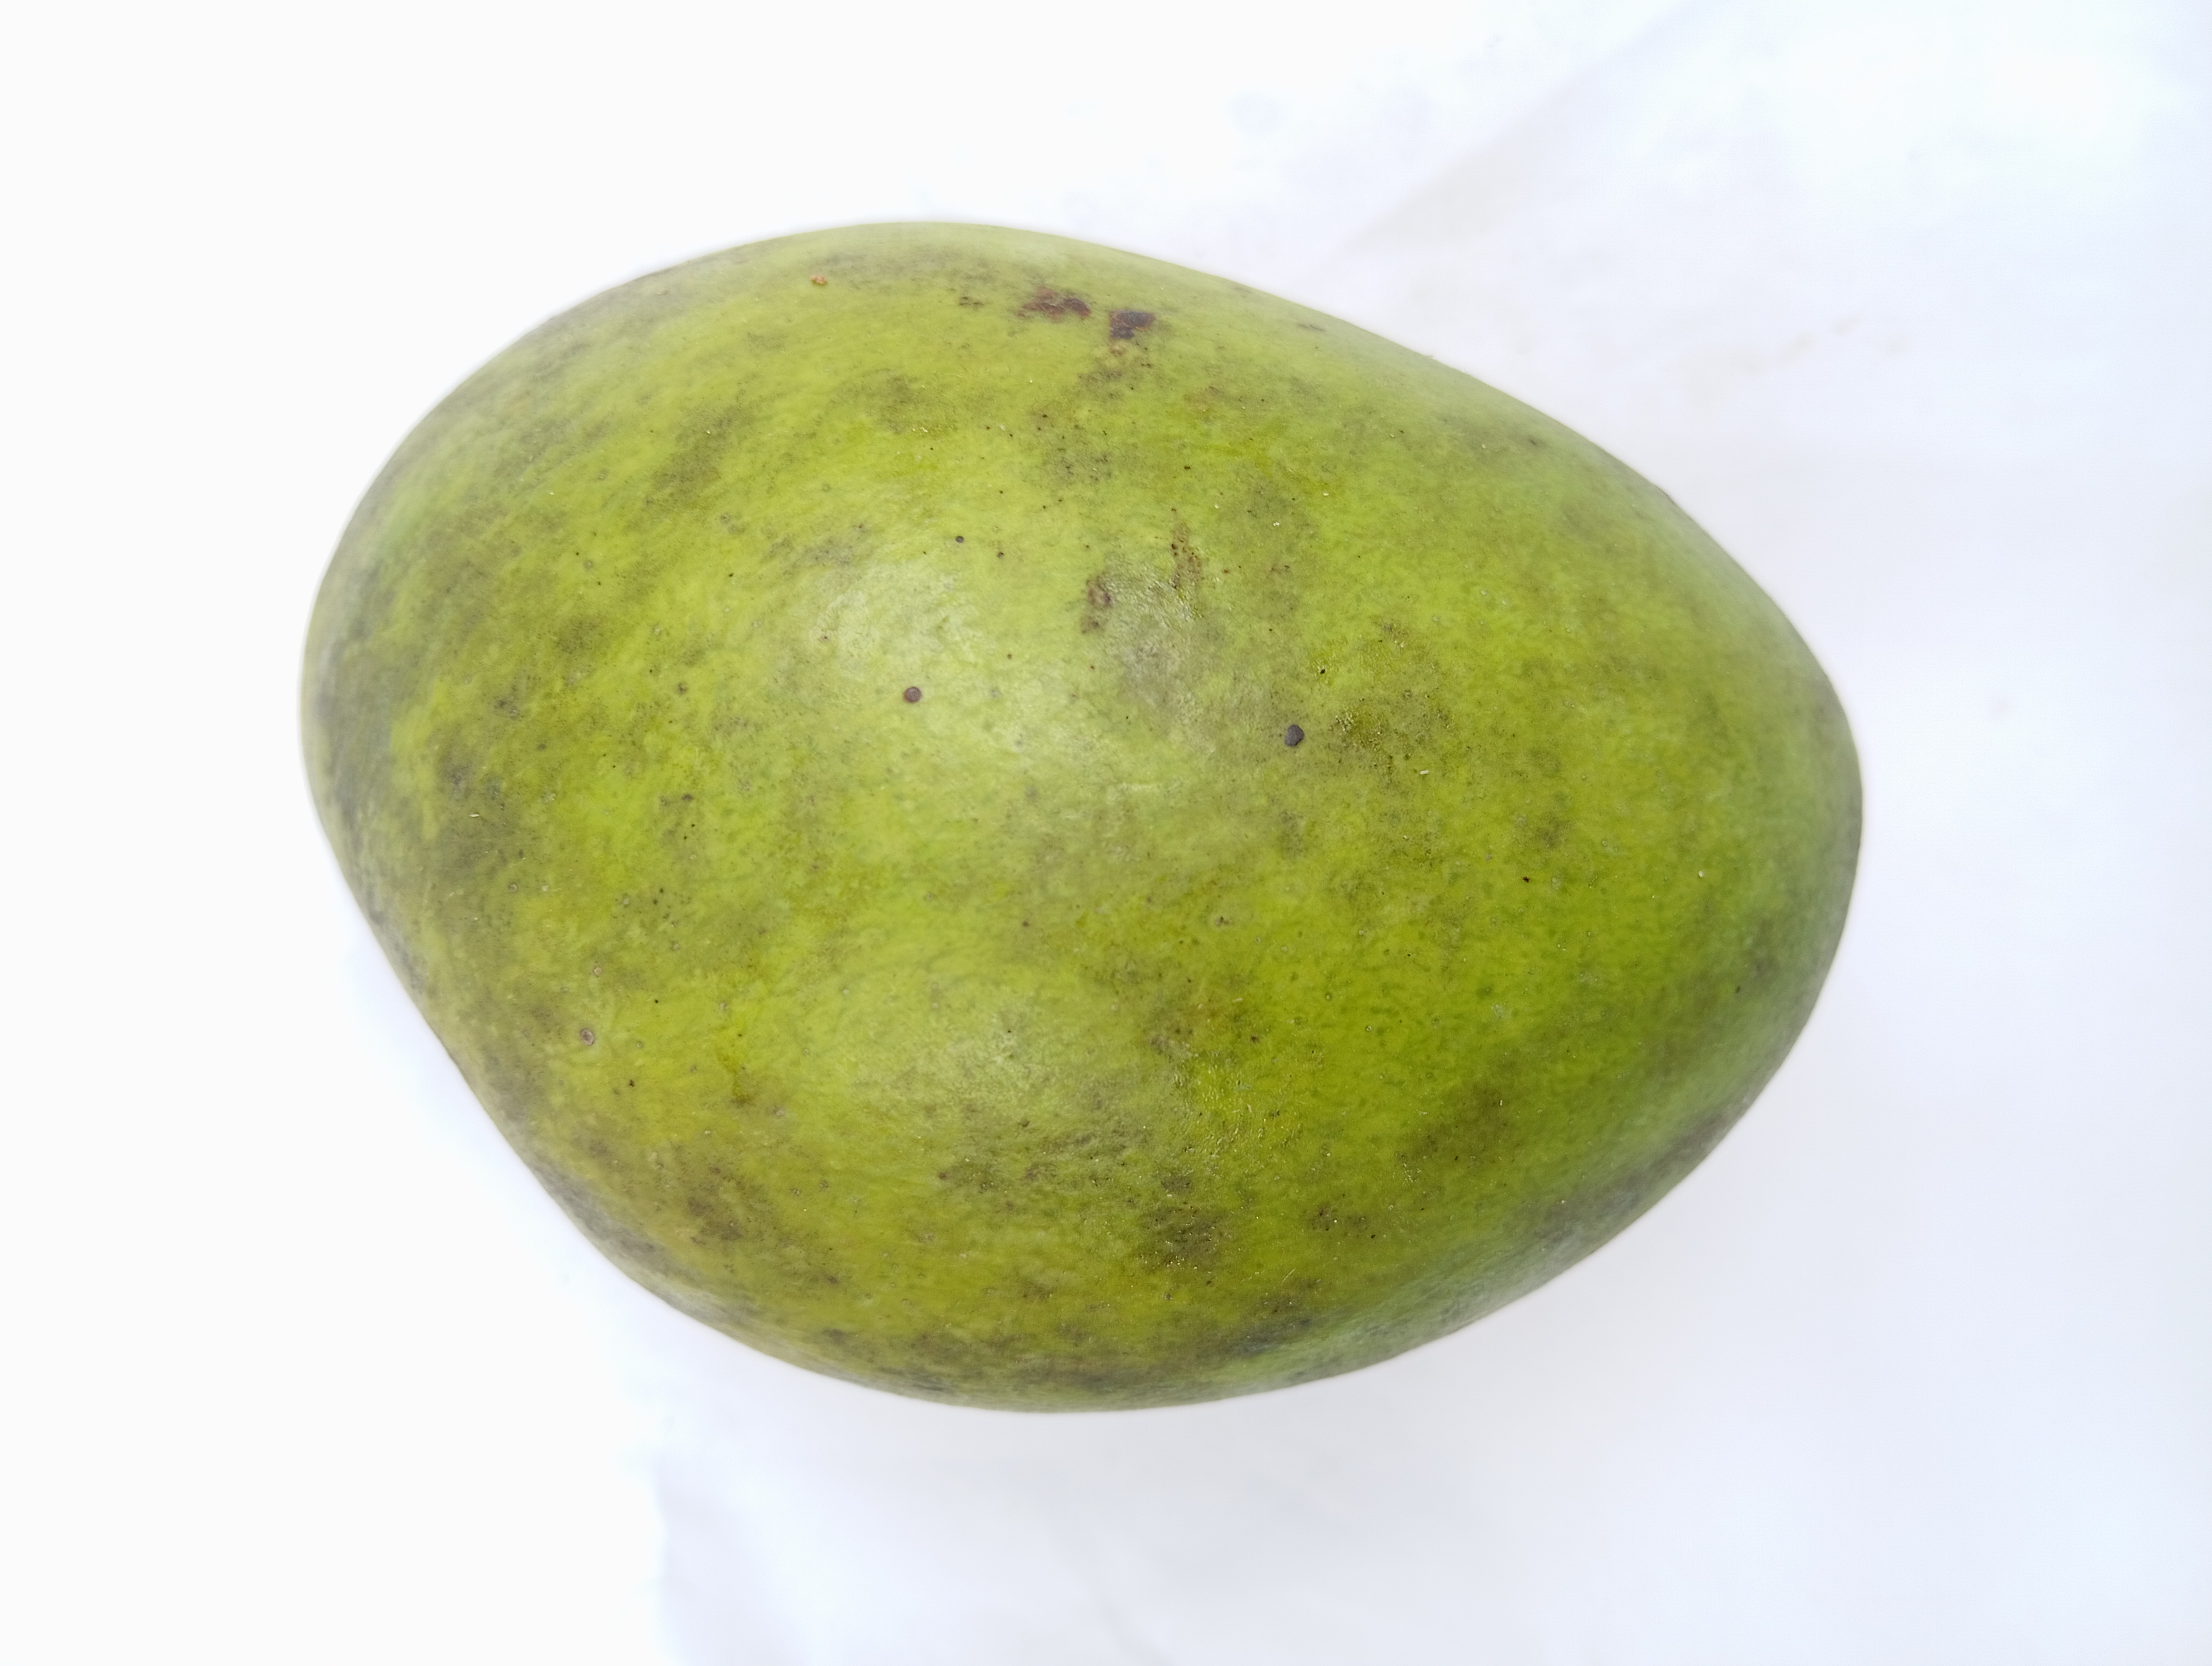
Mango variety: Harivanga